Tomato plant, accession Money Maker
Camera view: bottom (45 deg); turntable rotation: 300 degrees
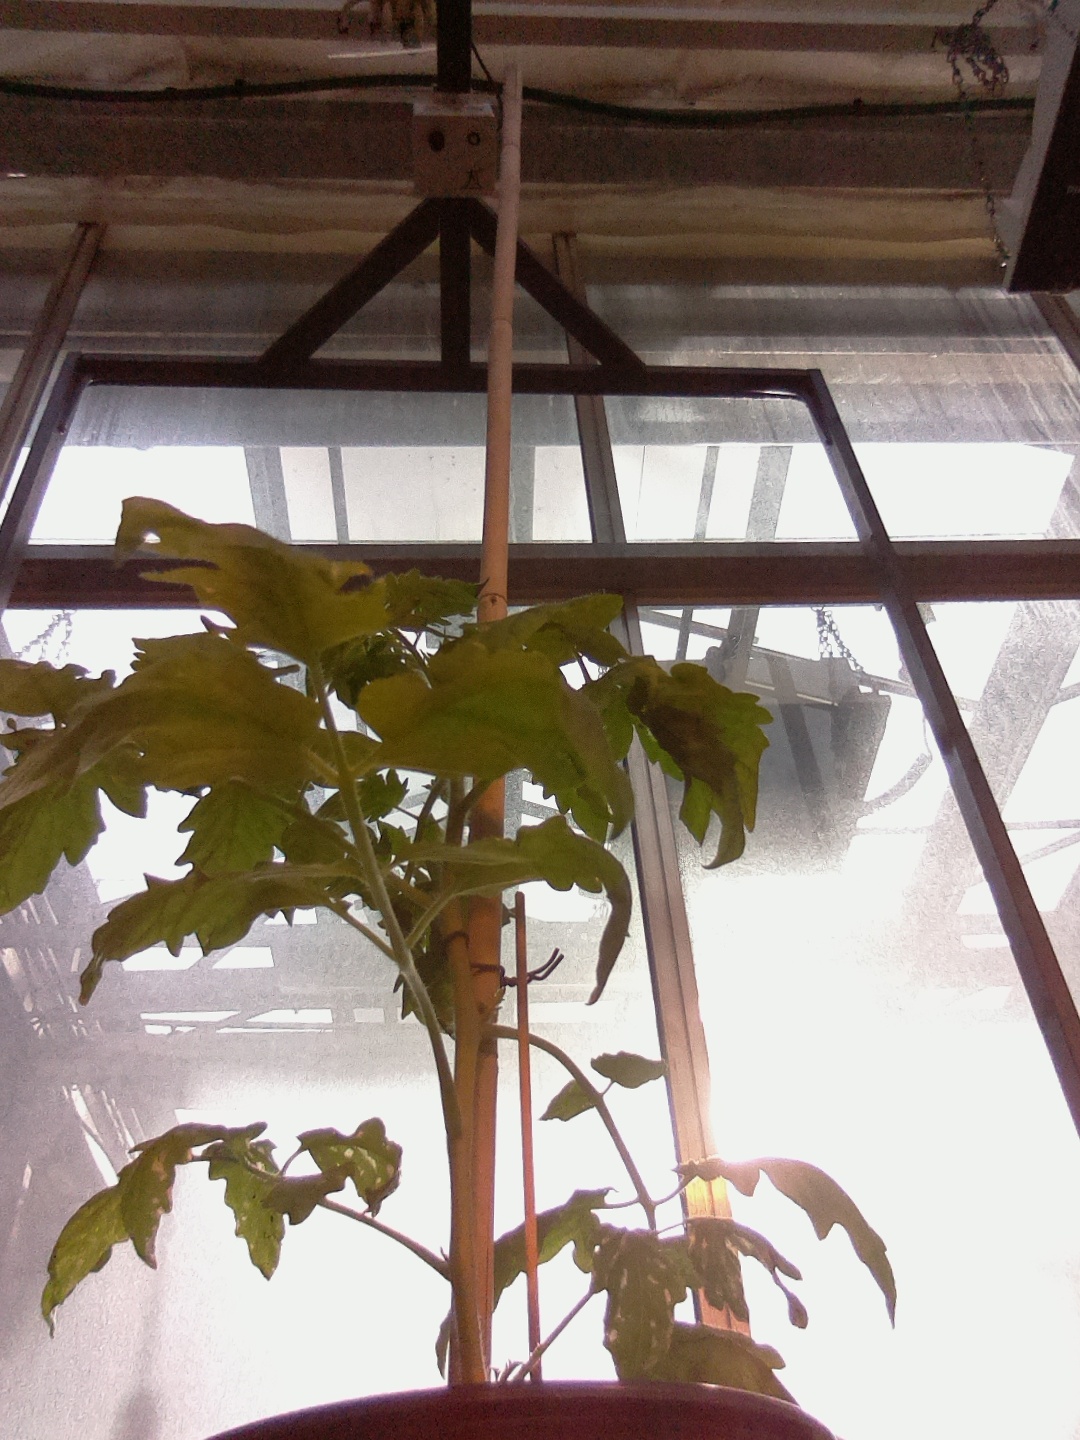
BBCH growth stage 14: 8 of true leaves visible